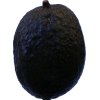
Label: black_avocado